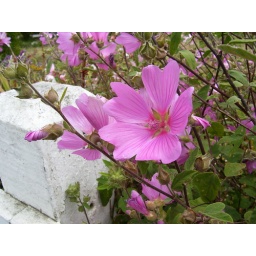
Purple flower by wall